Willian (footballer, born 1988)

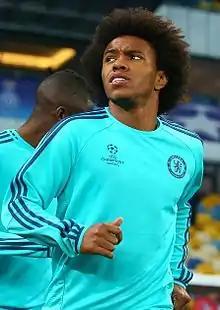
Willian for Chelsea in 2015–16

On 16 September, Willian scored directly from a free kick to open the scoring as Chelsea defeated Maccabi Tel Aviv in the club's first game of the Champions League group stage. He went on to score from free kicks in the team's next three matches; Premier League matches against Newcastle United and Southampton and a 2–1 loss at Porto in the Champions League. On 4 November, Willian scored his fifth free-kick of the season to give Chelsea a 2–1 win over Dynamo Kyiv, and 20 days later he recorded a sixth in a 4–0 triumph at Maccabi, making him Europe's top free-kick scorer of the season.